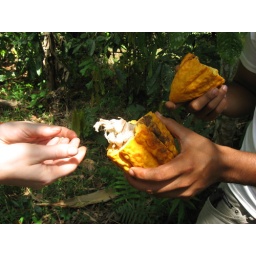
a cocoa fruit, where the cocoa bean comes from. You can eat the white fruit around the bean. its delicious!